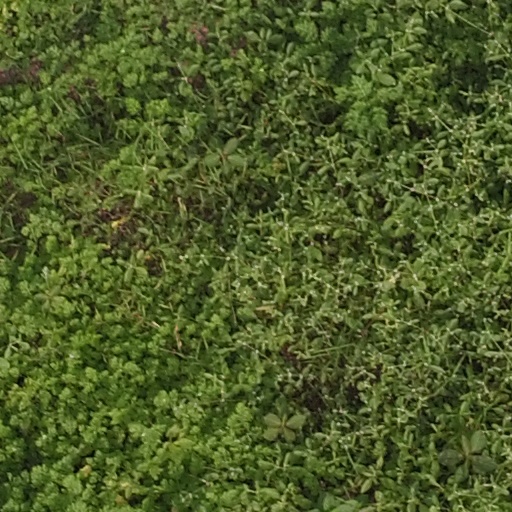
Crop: maize; corn